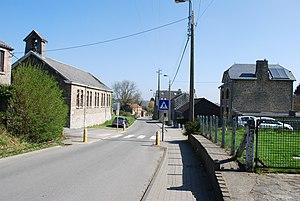
Vue du village de Villers-aux-Tours, dans la commune de Anthisnes (province de Liège, en Belgique).
Villers aux Tours est une section de la commune belge d'Anthisnes située en Région wallonne dans la province de Liège.